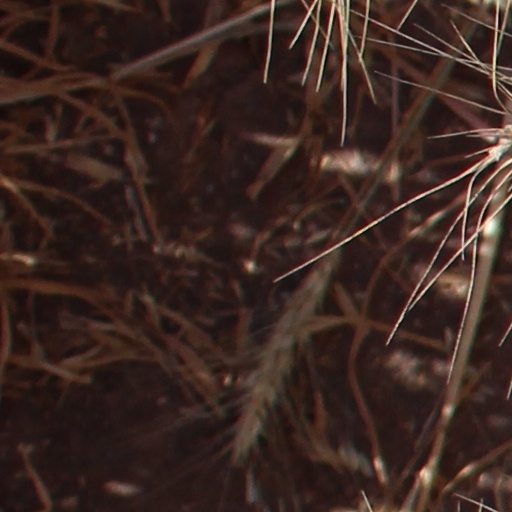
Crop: wheat